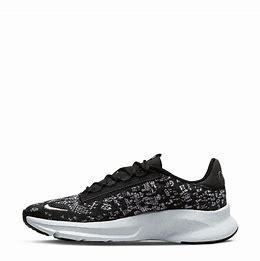
Brand: Nike
Model: Superrep Go 3 Flyknit Next Nature